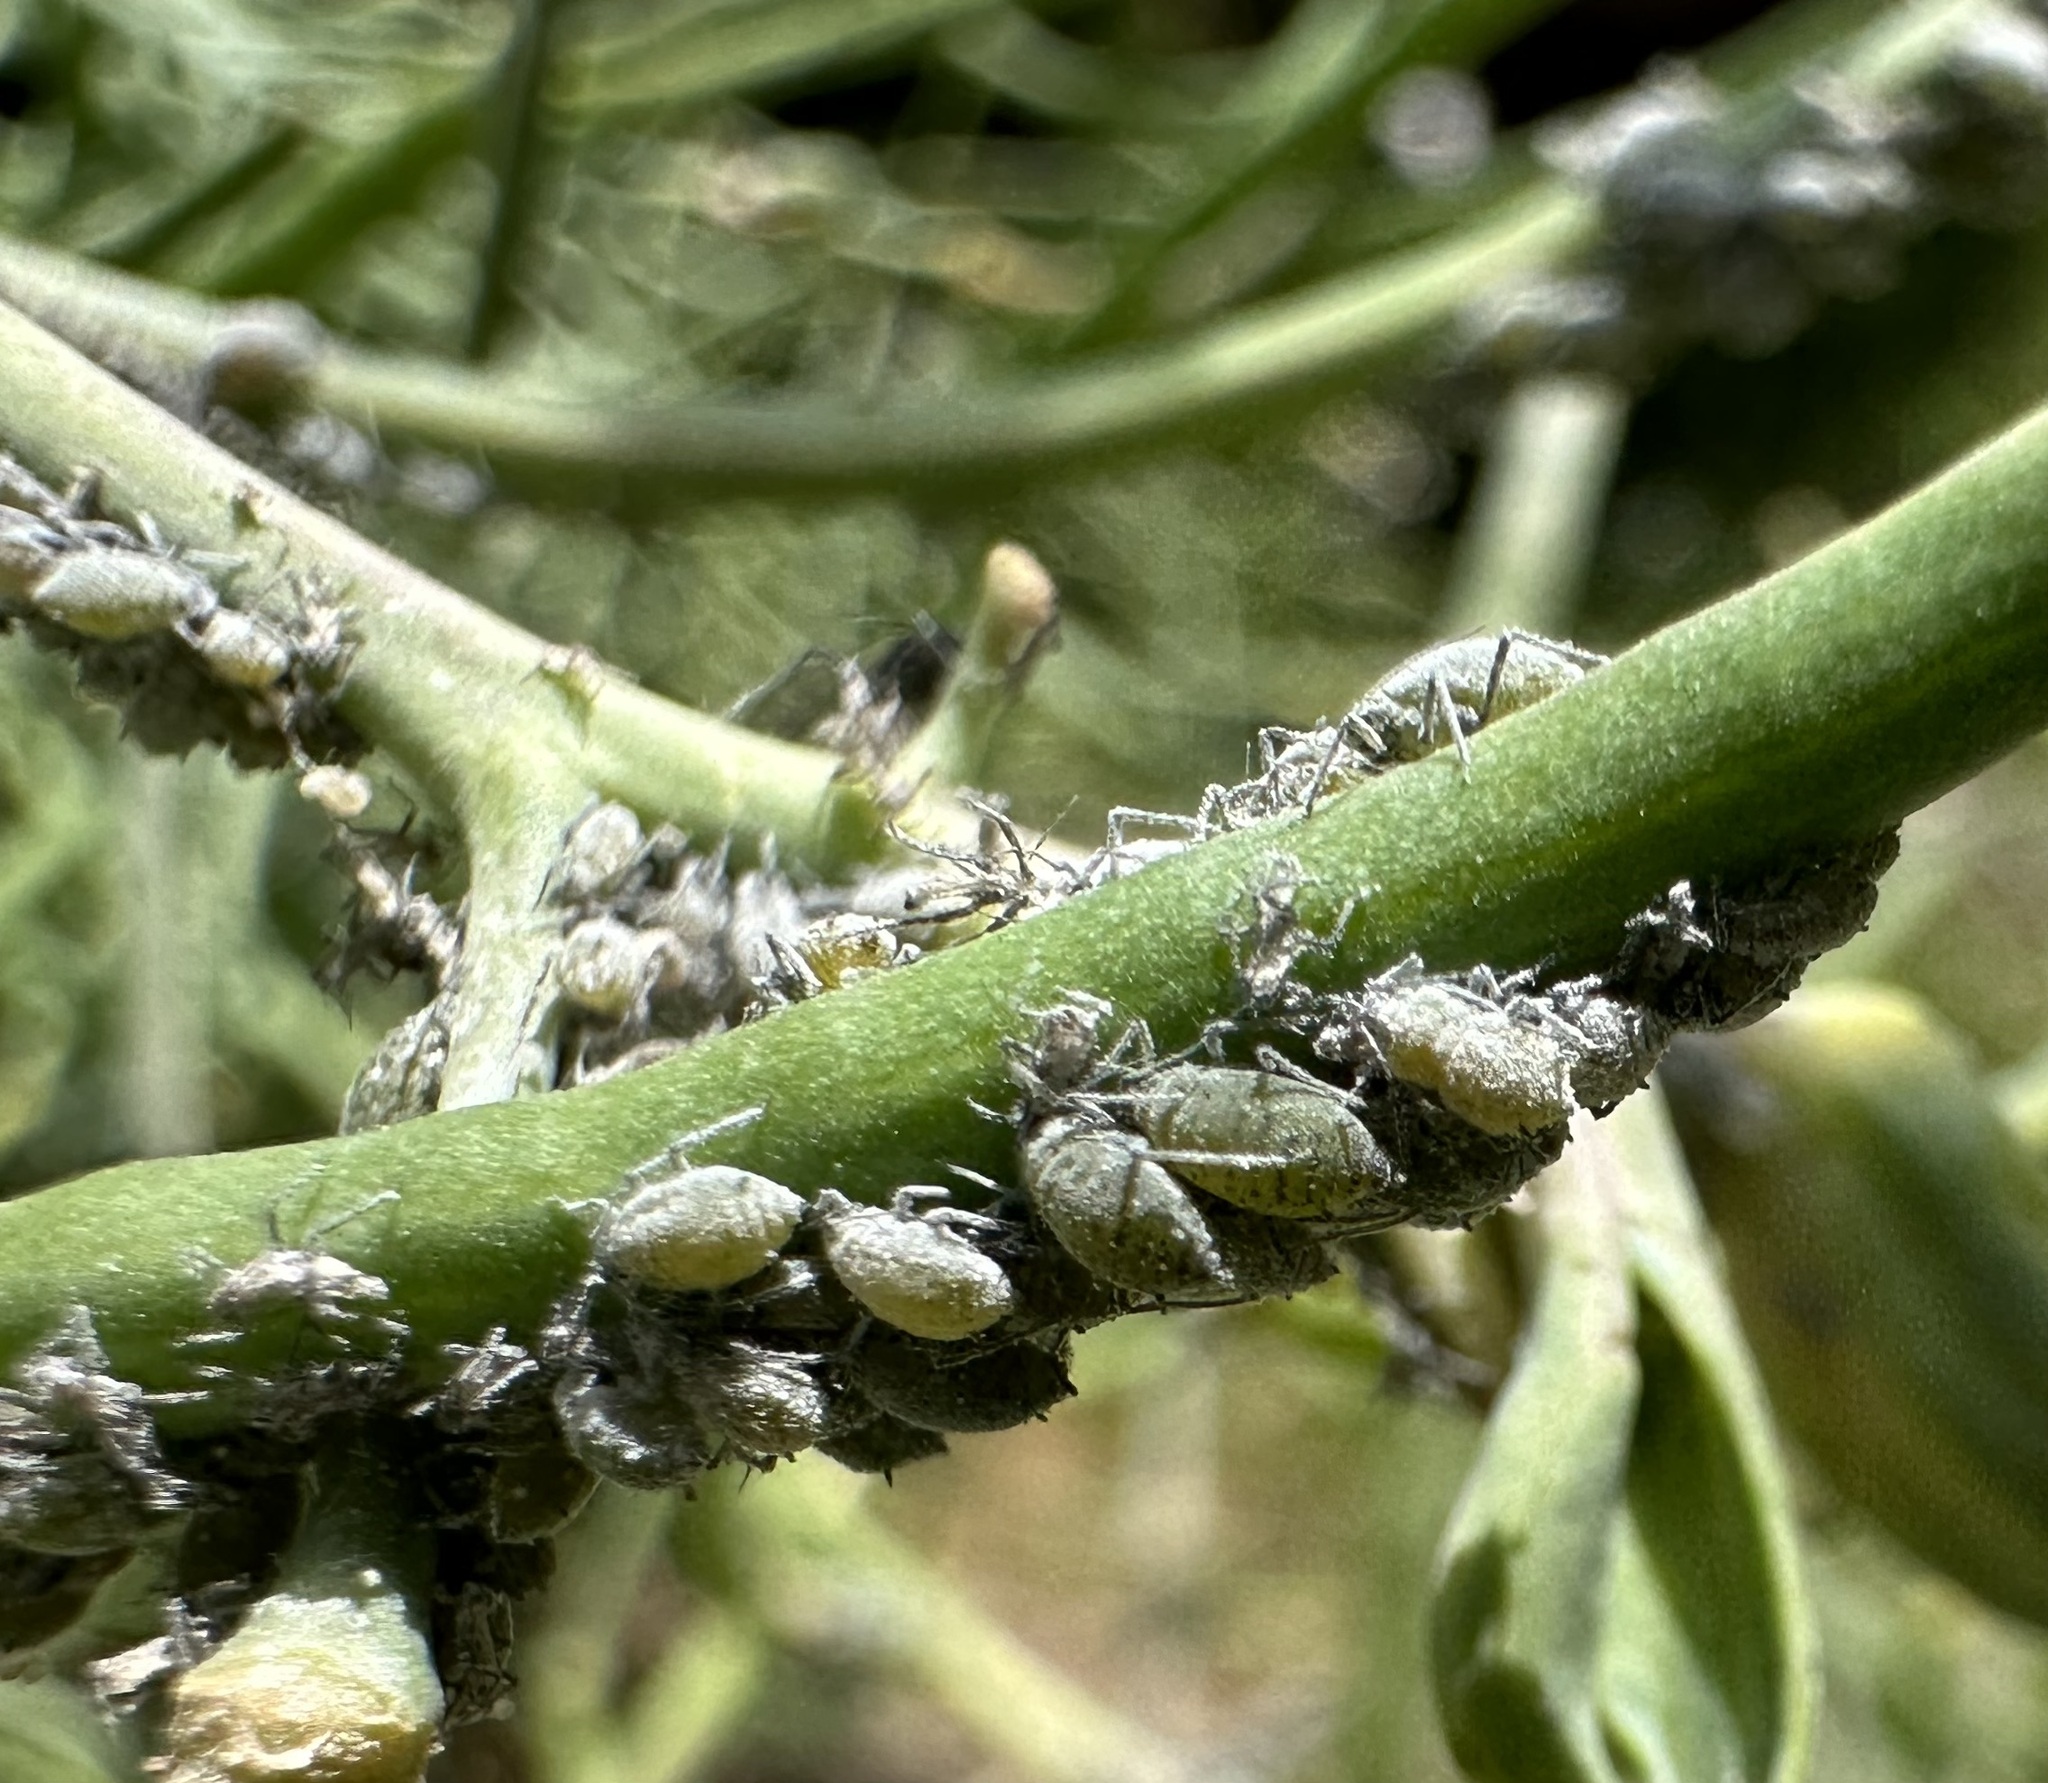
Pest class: cabbage_aphid